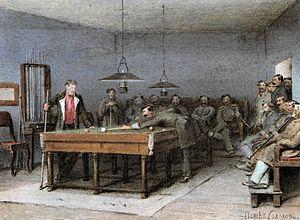
Le billard est un jeu d'adresse à un ou plusieurs joueurs qui se pratique sur une table, recouverte d'un tissu et bordée de bandes, sur laquelle on fait rouler des billes que l’on frappe à l’aide d’une queue.